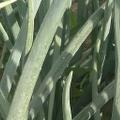
Crop: Onion
Condition: healthy-leaf